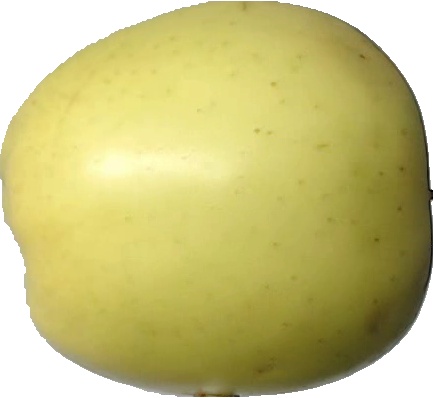
Label: apple_golden_2